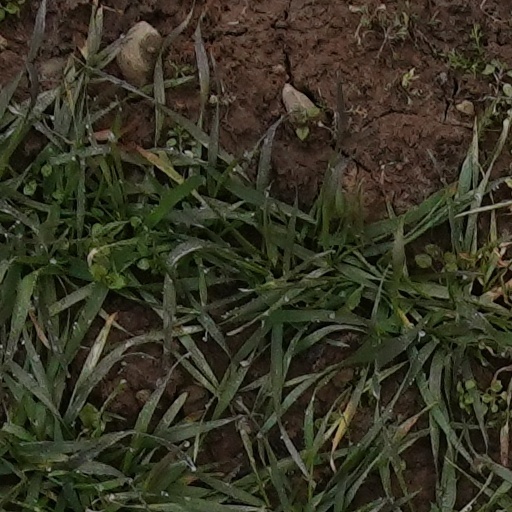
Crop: wheat